A Nice Day for a Posh Wedding

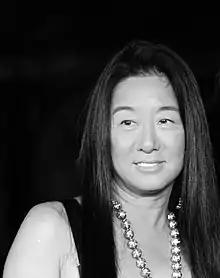
A black-and-white image of a woman with long black hair and necklace

"A Nice Day for a Posh Wedding" has a runtime of approximately 43 minutes; it was written by Silvio Horta and Marco Pennette, and directed by James Hayman. The episode includes Jeff Buckley's cover of Leonard Cohen's 1984 song "Hallelujah", which is heard during the ending sequence. Along with Becki Newton's rendition of "Milkshake", the wedding scenes include Stevie Wonder and Paul McCartney's 1982 duet "Ebony and Ivory" and Hot Chocolate's 1975 single "You Sexy Thing".